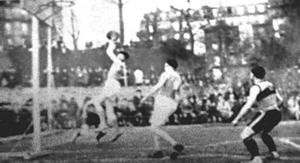
Le basket-ball en France.
Le championnat de France de basket-ball, nommé Nationale 1 jusqu'en 1993, Pro A de 1993 à 2018, puis Jeep Élite depuis le 1ᵉʳ mars 2018 est une compétition annuelle mettant aux prises les dix-huit meilleurs clubs professionnels de basket-ball en France. Le premier titre de champion de France est décerné en 1921. Depuis 1987, c'est la Ligue nationale de basket-ball qui organise la compétition.
Basket-ball et patronages coexistent en France depuis la fin du XIXᵉ siècle. Le basket-ball introduit en France par la Young Men's Christian Association doit largement sa diffusion et son développement aux patronages catholiques. Jusqu'à l'introduction du professionnalisme, ceux-ci dominent largement le palmarès des championnats de France et aujourd'hui encore une partie des clubs de Pro A sont d'anciens patros. Ils ont aussi fourni au basket national une partie de l'équipe de France et de ses plus grands dirigeants.
Le Foyer alsacien Mulhouse est un club de basket-ball français basé à Mulhouse, aujourd'hui disparu.